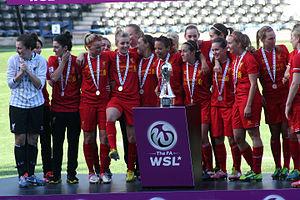
Liverpool est un club de football anglais fondé le 13 aout 1892 et installé dans la ville de Liverpool, dans le nord-ouest de l'Angleterre. Il évolue à Anfield depuis sa création. Ses joueurs s'entraînent à Melwood et sont surnommés les Reds. L'emblème du club est le Liver bird ; son hymne et sa devise, You'll Never Walk Alone, est devenu un chant mondialement connu.